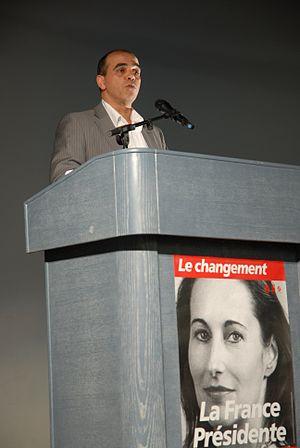
Kader Arif (homme politique français) lors du meeting de Toulouse du 13 avril 2007 de Dominique Strauss-Kahn, venu promouvoir la candidature de Ségolène Royal à l'élection présidentielle de 2007.
Kader Arif, né le 3 juillet 1959 à Alger, est un homme politique français. Entre 2012 et 2014, il est ministre délégué puis secrétaire d'État aux Anciens combattants dans les gouvernements Jean-Marc Ayrault et Valls.